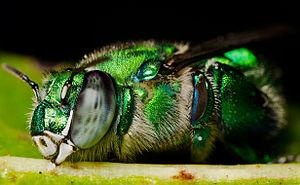
Euglossini est une tribu d'insectes de la famille des apidés. Ses membres sont aussi appelés abeilles à orchidées ou abeilles euglossines.